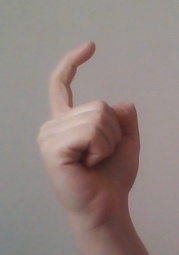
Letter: ra